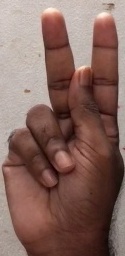
ASL sign: K